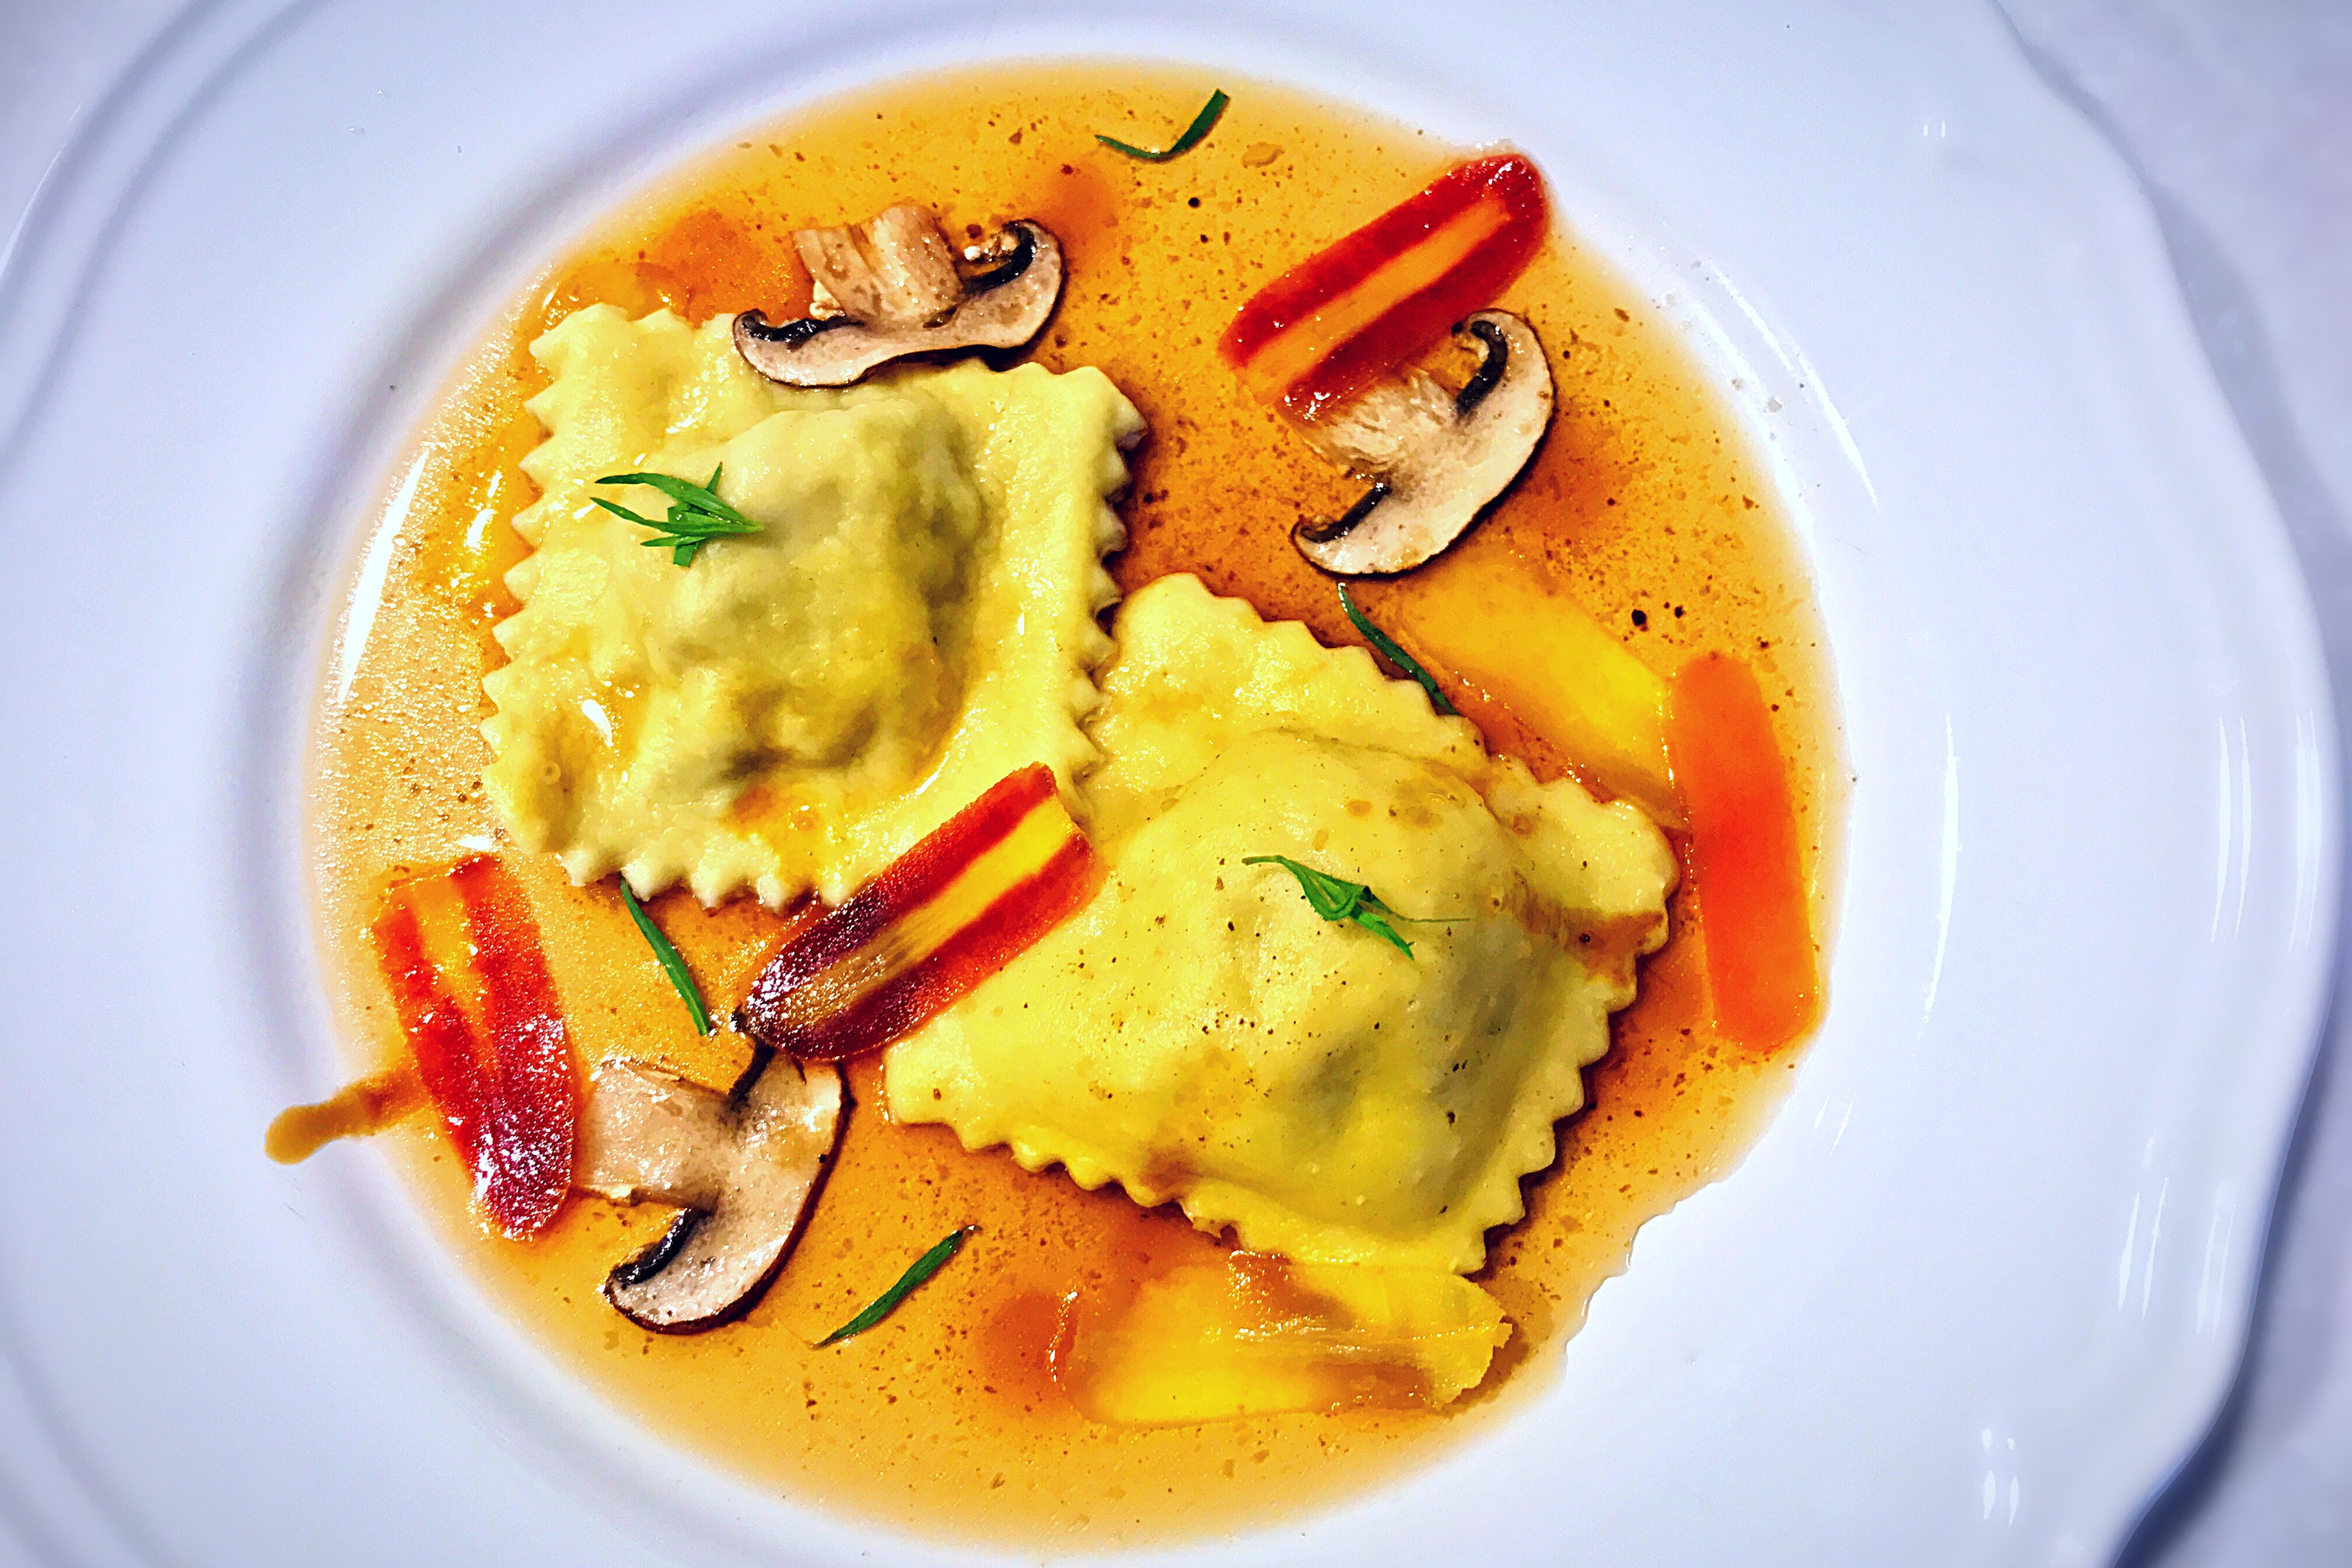
dish, cuisine, food, ingredient, yellow curry, breakfast, produce, la carte food, Maultasche, vegetarian food, ravioli, meal, thai food, recipe